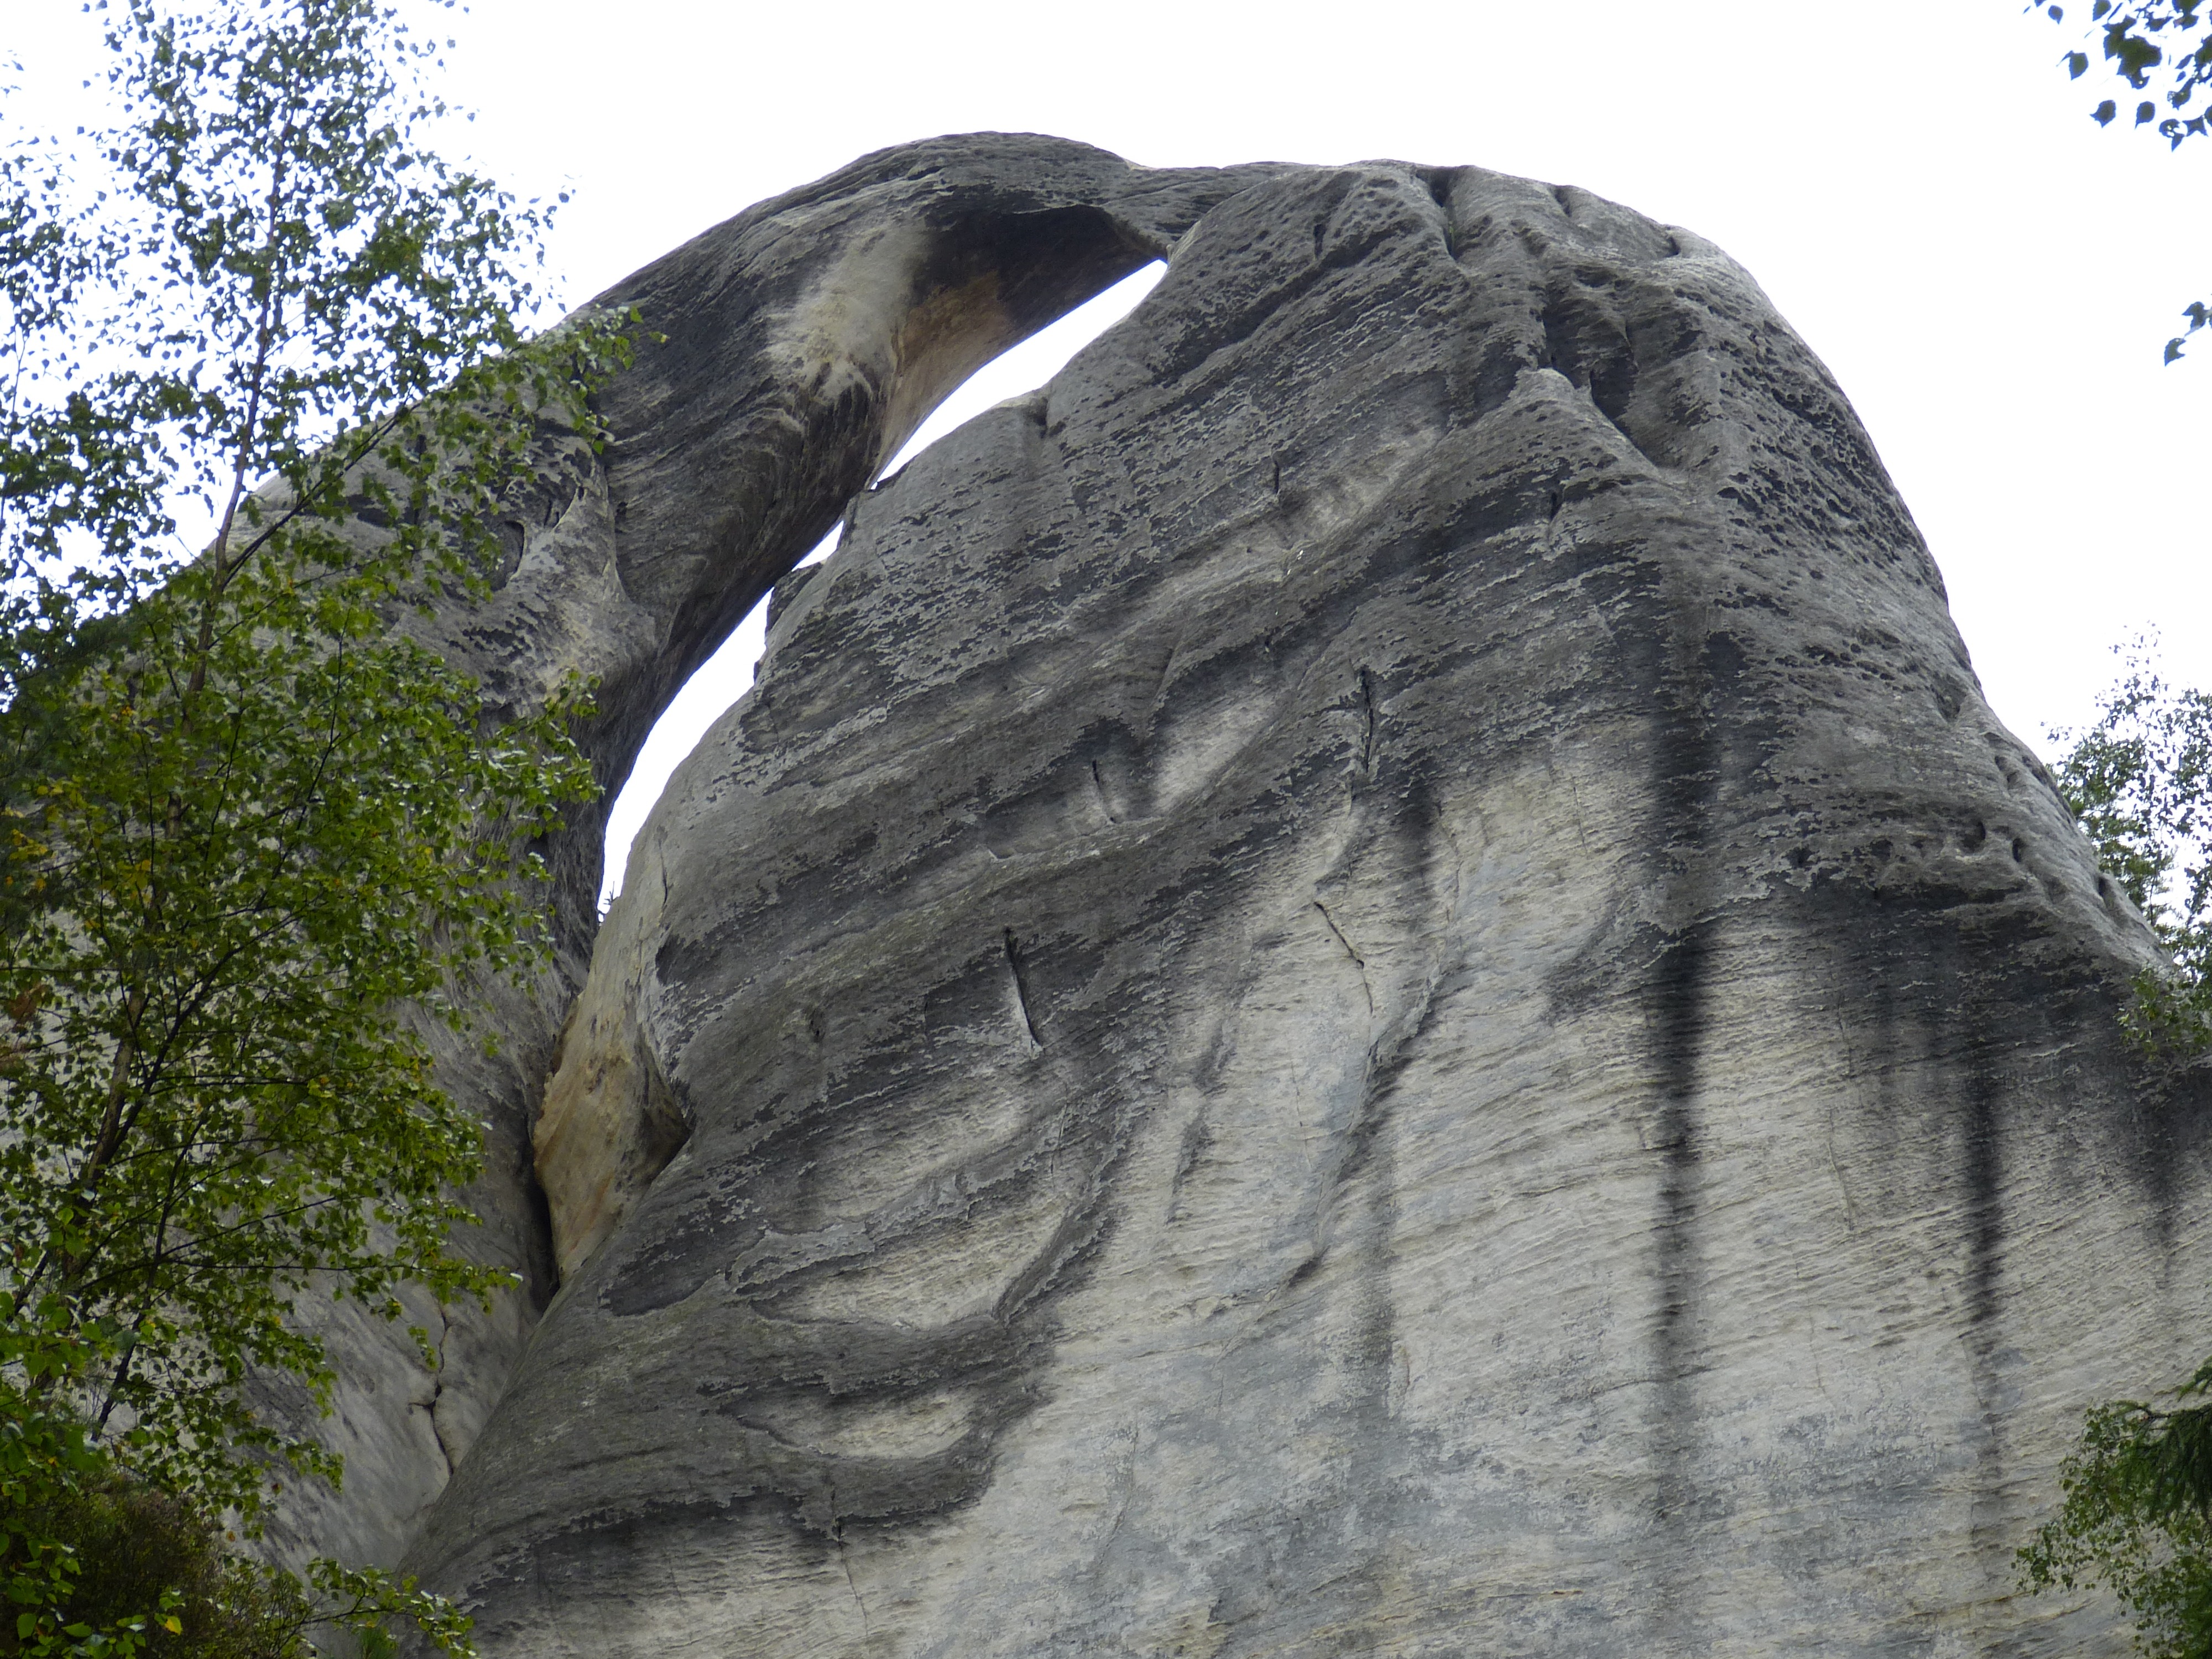
landscape, nature, rock, mountain, adventure, stone, formation, cliff, tower, tourism, terrain, material, rock wall, ridge, geology, badlands, poland, boulder, monolith, bedrock, rock formations, noble creek